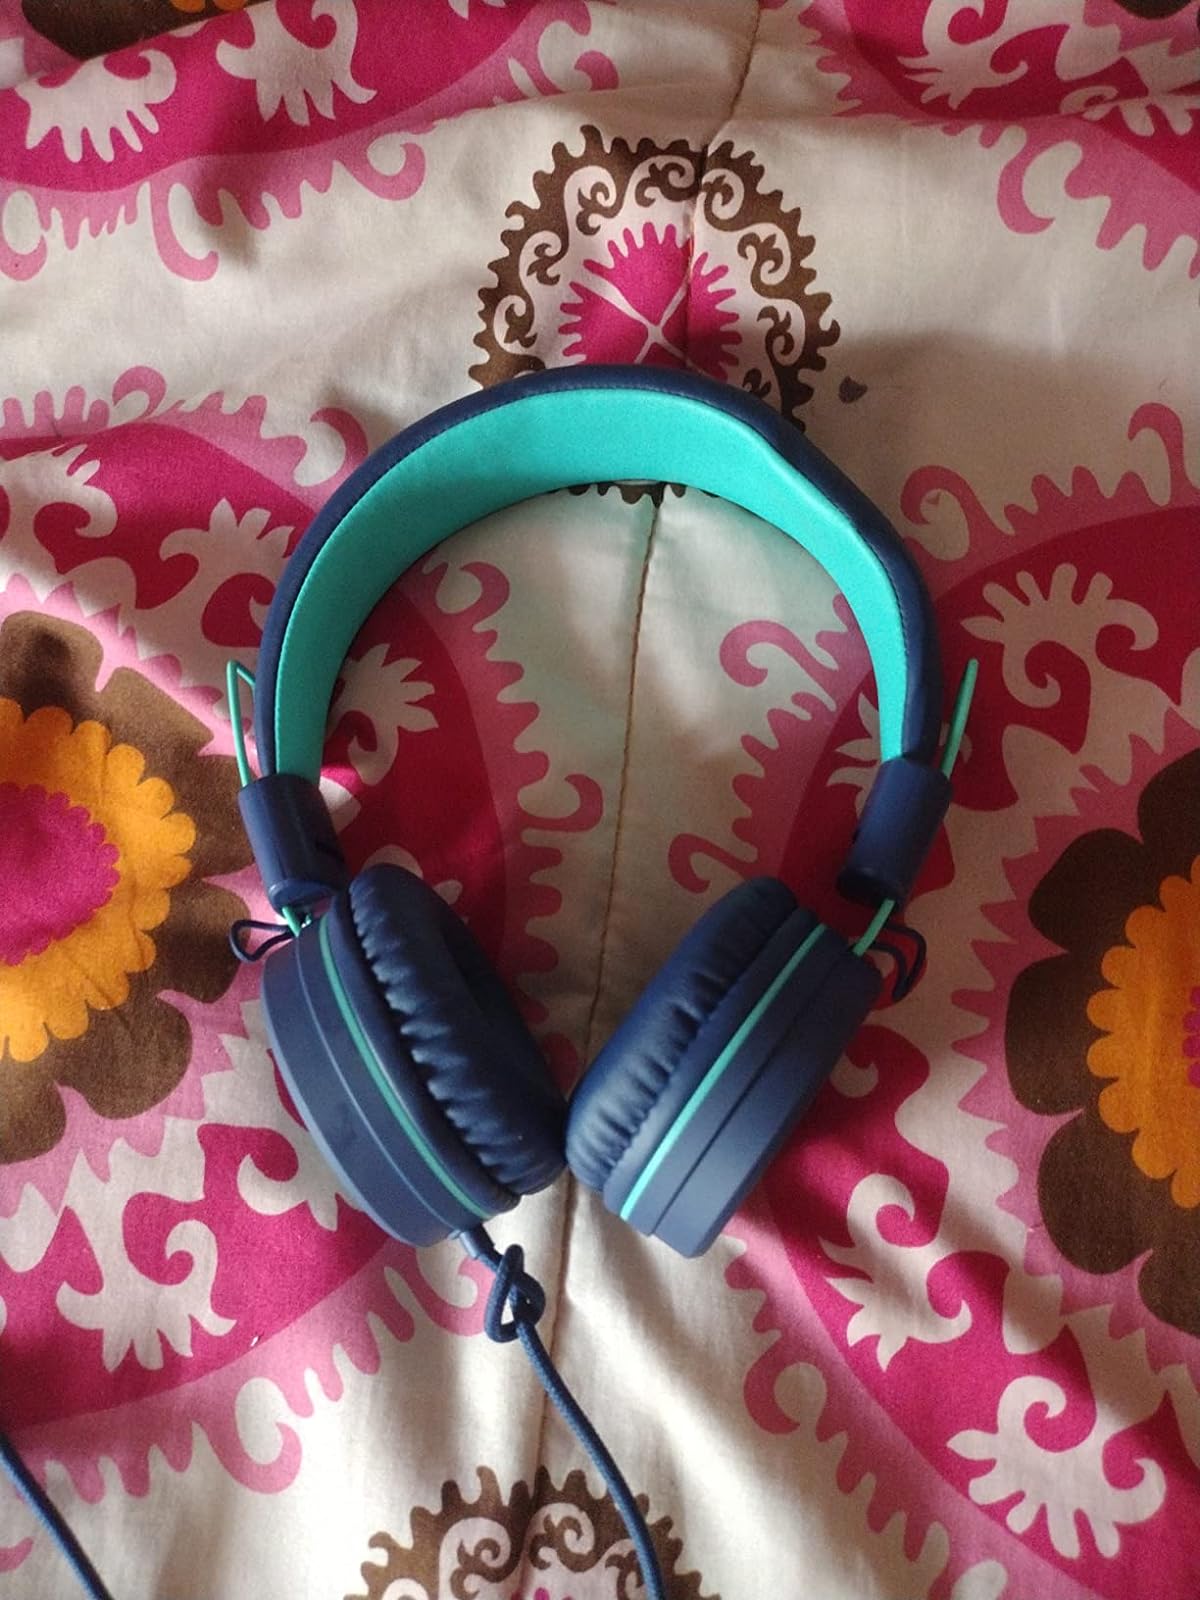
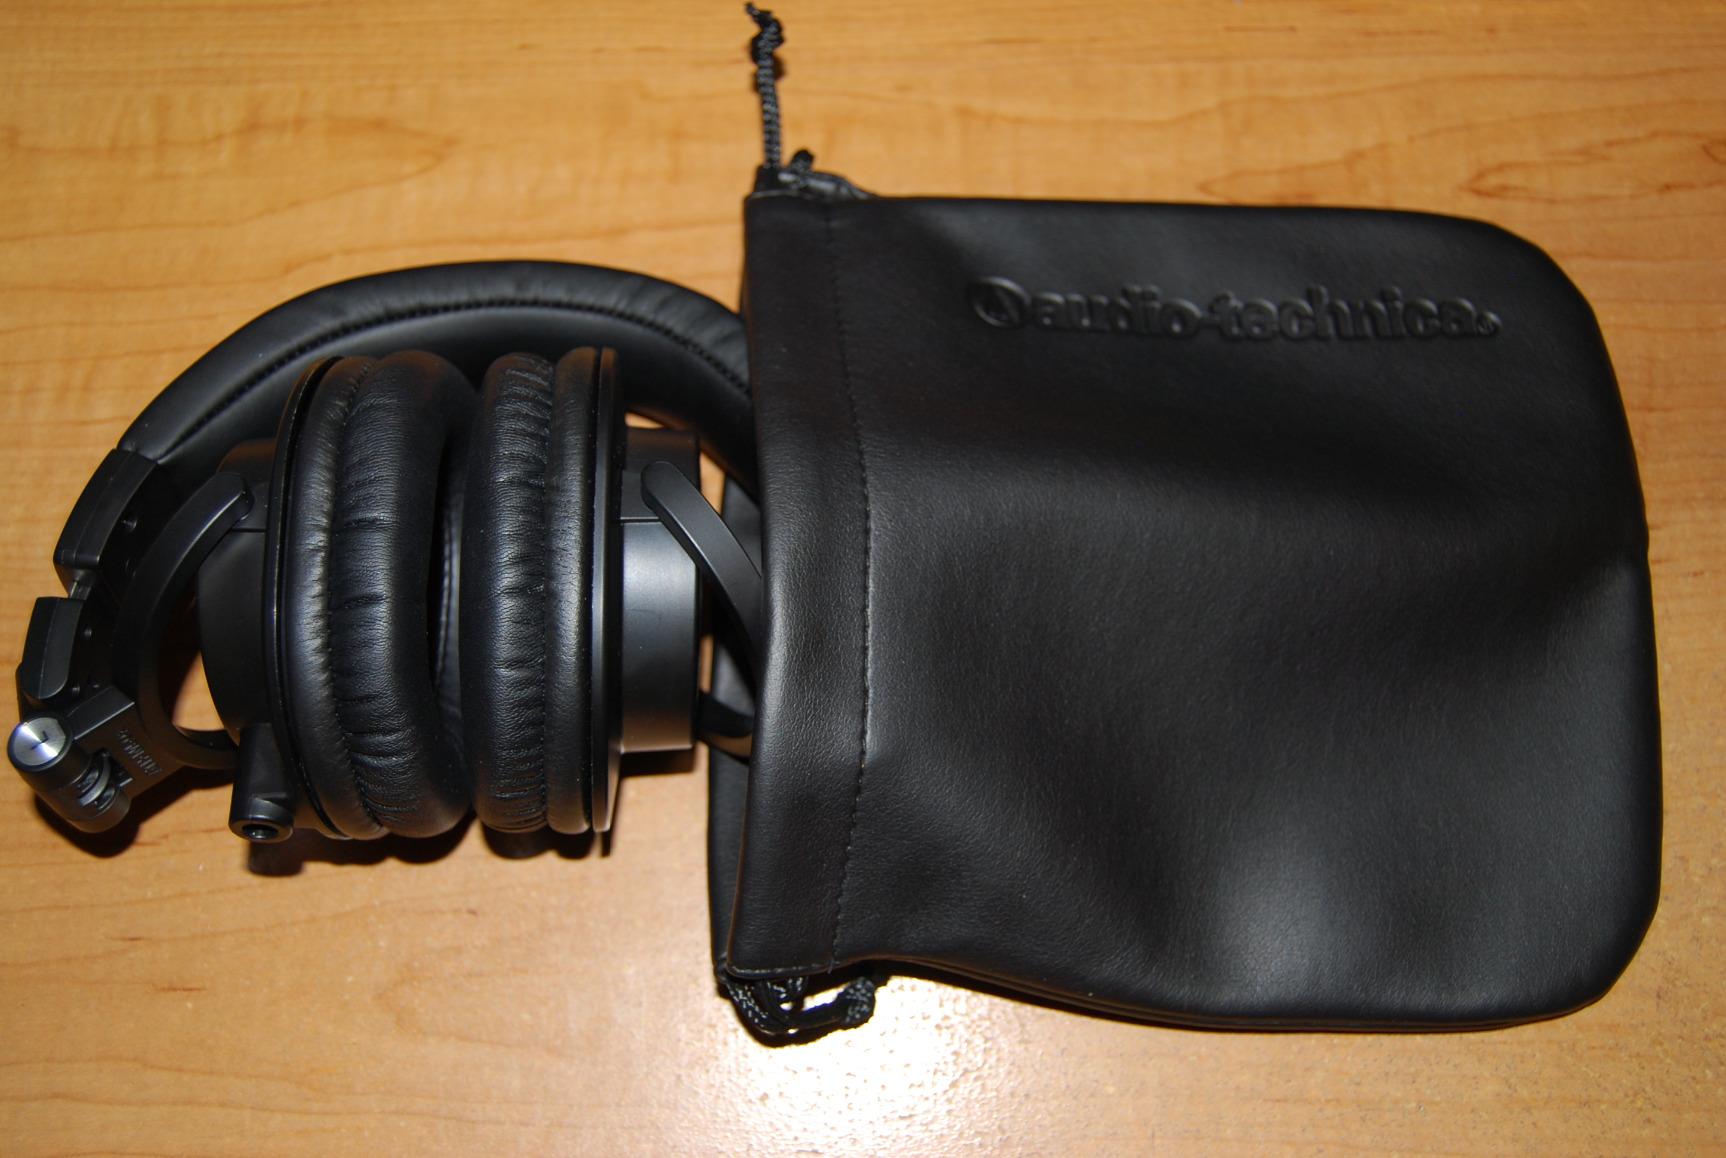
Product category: headphones
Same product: no